Alpha Aviation

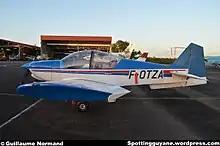
A French registered Alpha 2000

On 23 June 2009, it was announced that Alpha Aviation was sold to Hong Kong-based company, IXL Limited, which intends to restart manufacturing planes at Alpha Aviation's Hamilton Airport-based factory.